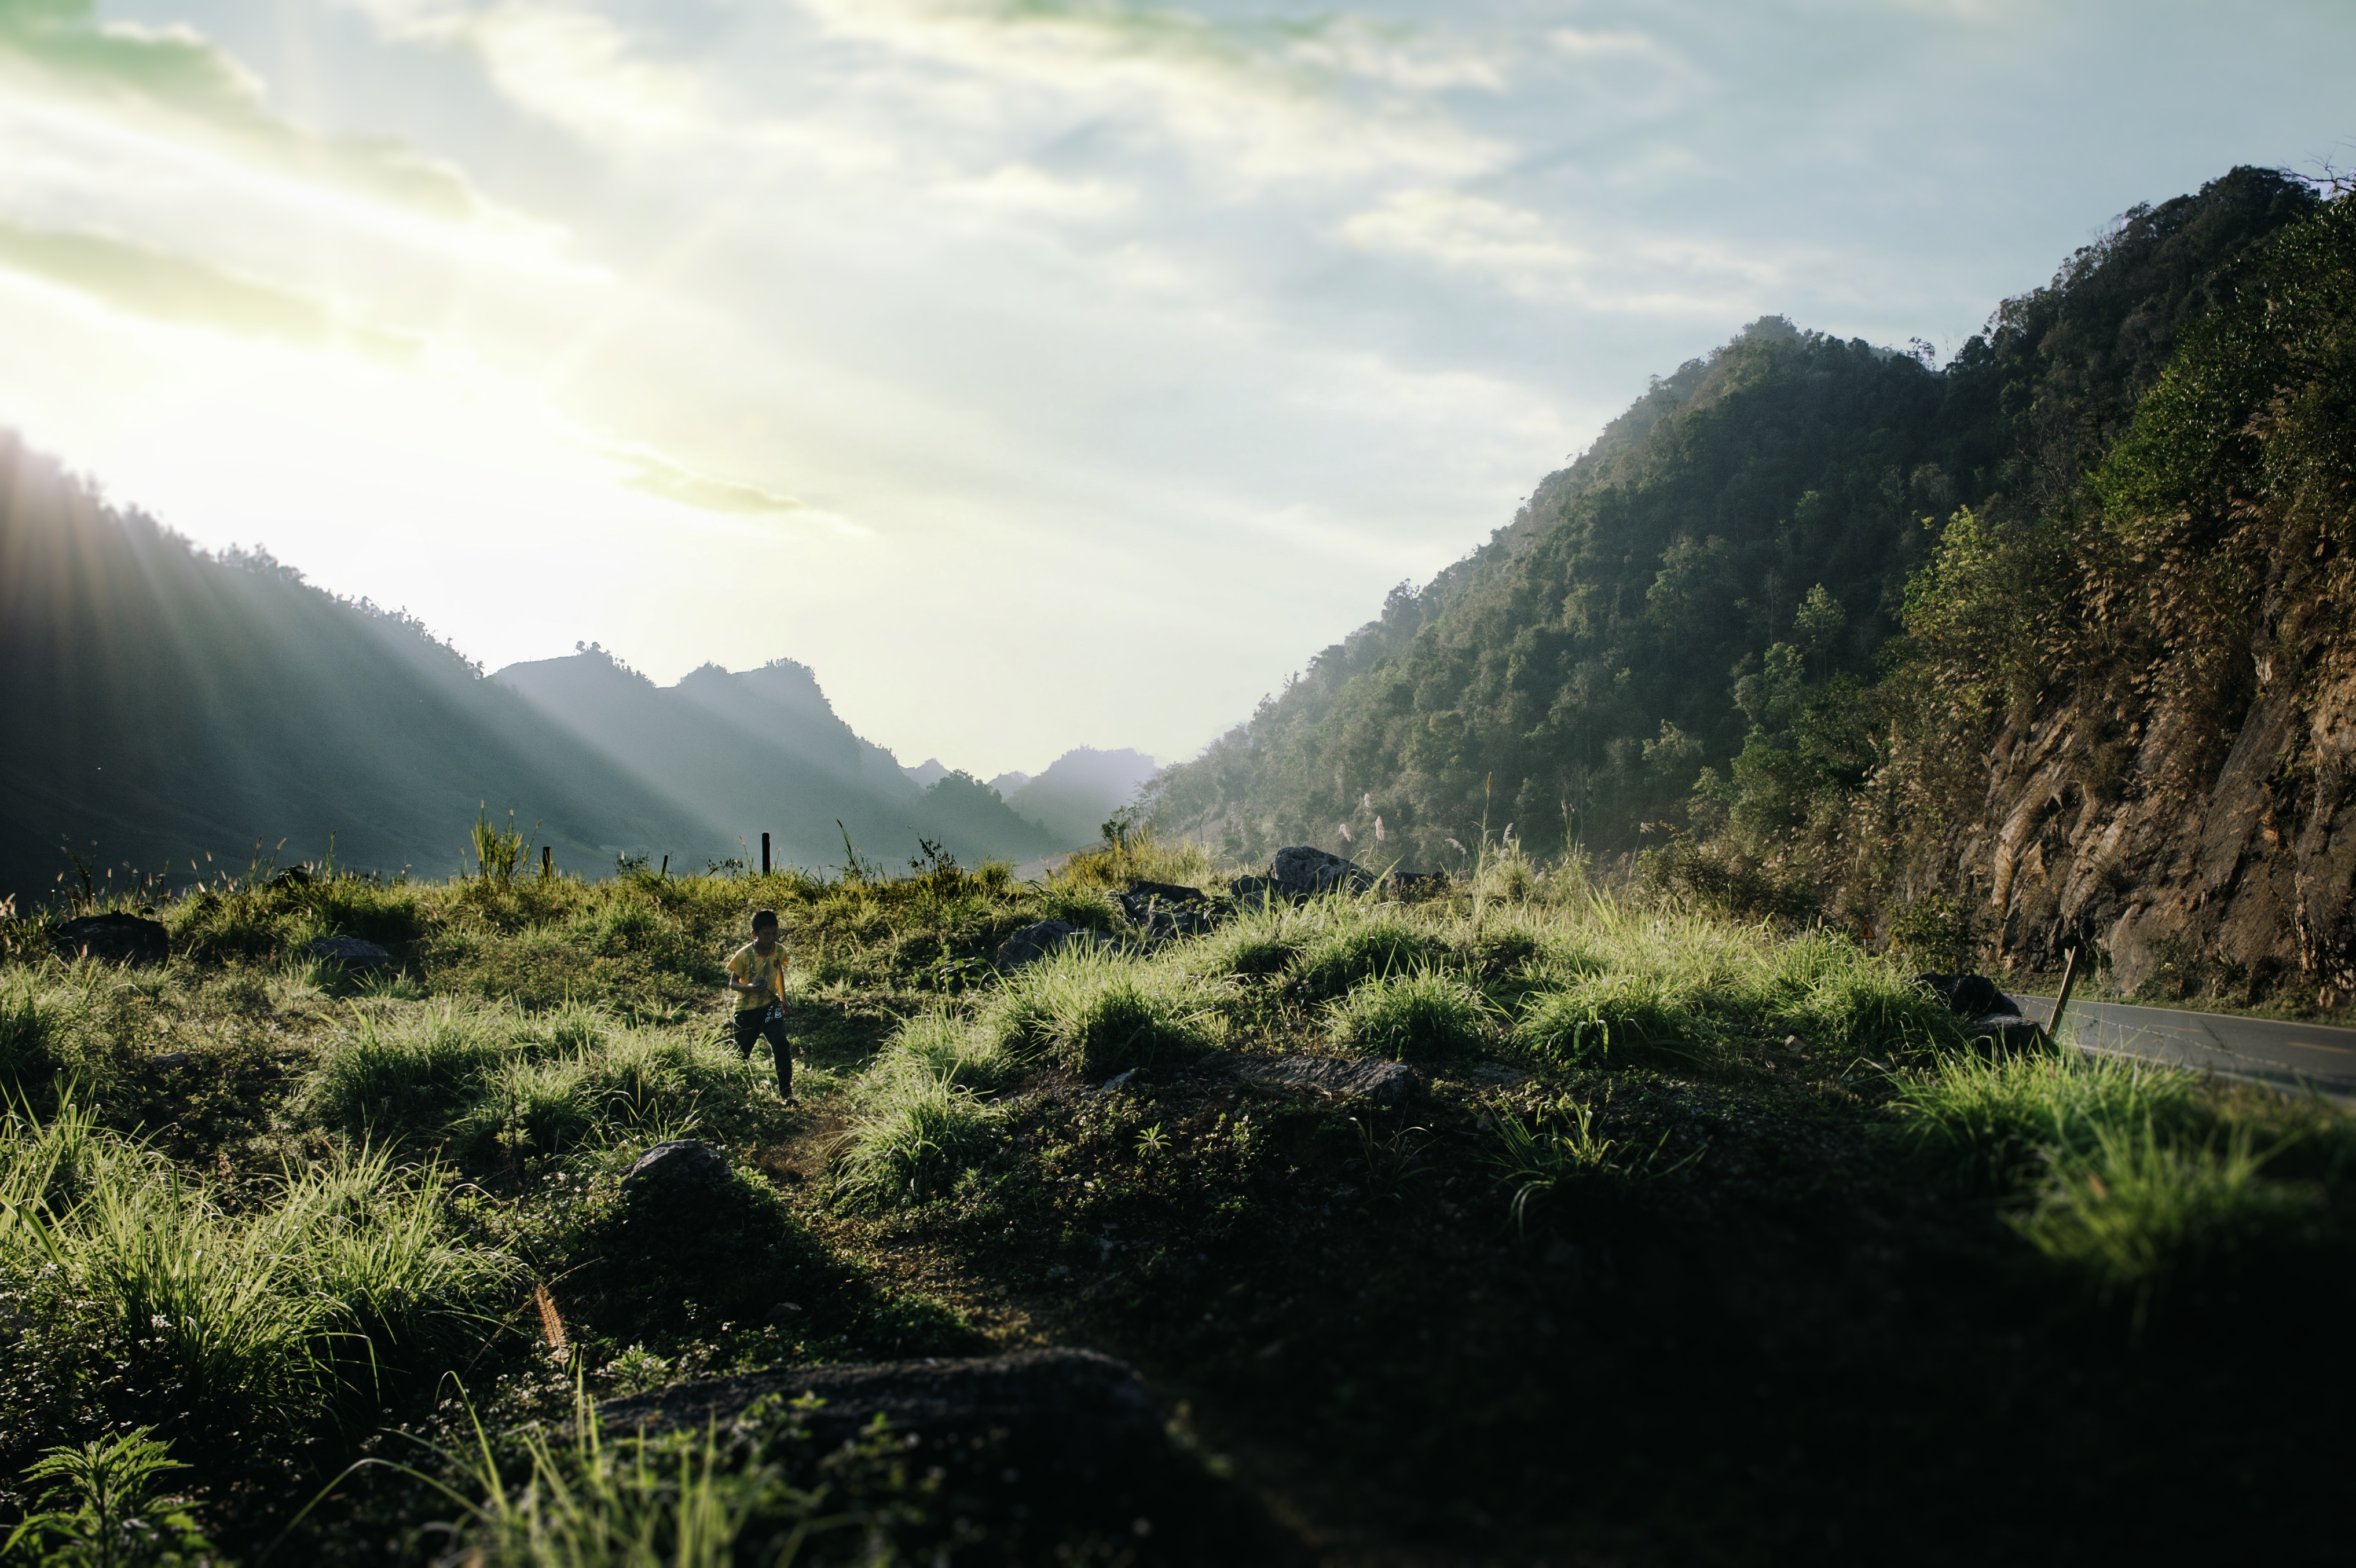
mountainous landforms, nature, mountain, geographical feature, landform, atmospheric phenomenon, wilderness, tree, natural environment, hill, valley, grass, cloud, forest, morning, landscape, mountain range, rural area, plateau, ridge, terrain, jungle